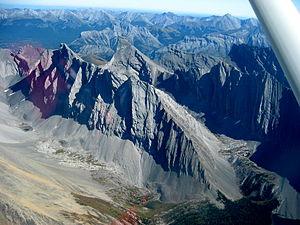
Le chaînon Kananaskis, Kananaskis Range en anglais, est une chaîne de montagnes située dans les Rocheuses canadiennes. De nombreux pics situés dans cette chaîne montagneuses ont été nommés d'après les navires engagés dans la bataille du Jutland.